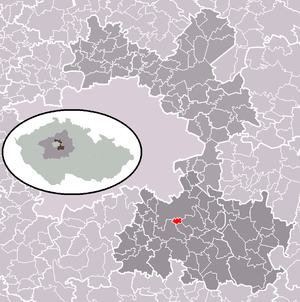
Světice est une commune du district de Prague-Est, dans la région de Bohême-Centrale, en République tchèque. Sa population s'élevait à 1 253 habitants en 2020.